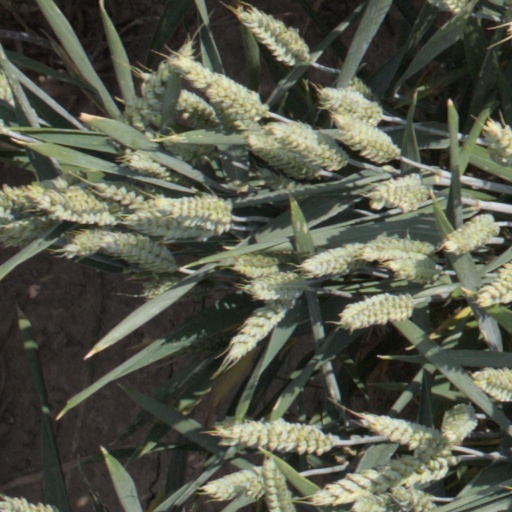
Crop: wheat